Homestuck

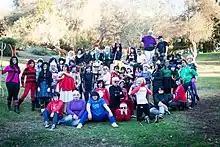
A group of "Homestuck" fans in cosplay in 2013

A significant amount of merchandise has been sold through Hussie's shop, company, and record label What Pumpkin, including "T-shirts, hoodies, pins, books" and fan art prints. Fans have also been "recruited" to make music for the webcomic. The music has been bundled into albums, with ten major soundtrack albums having been released thus far, in addition to eighteen side albums. On April 13, 2014, the fifth anniversary of "Homestuck", Paradox Space, an anthology spin-off webcomic, was launched.